Mosaic

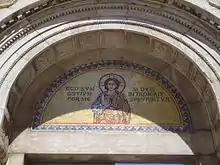
Byzantine mosaic above the entrance portal of the Euphrasian Basilica in Poreč, Croatia (6th century)

Christian mosaic art also flourished in Rome, gradually declining as conditions became more difficult in the Early Middle Ages. 5th century mosaics can be found over the triumphal arch and in the nave of the basilica of Santa Maria Maggiore. The 27 surviving panels of the nave are the most important mosaic cycle in Rome of this period. Two other important 5th century mosaics are lost but we know them from 17th-century drawings. In the apse mosaic of Sant'Agata dei Goti (462–472, destroyed in 1589) Christ was seated on a globe with the twelve Apostles flanking him, six on either side. At Sant'Andrea in Catabarbara (468–483, destroyed in 1686) Christ appeared in the center, flanked on either side by three Apostles. Four streams flowed from the little mountain supporting Christ. The original 5th-century apse mosaic of the Santa Sabina was replaced by a very similar fresco by Taddeo Zuccari in 1559. The composition probably remained unchanged: Christ flanked by male and female saints, seated on a hill while lambs drinking from a stream at its feet. All three mosaics had a similar iconography.